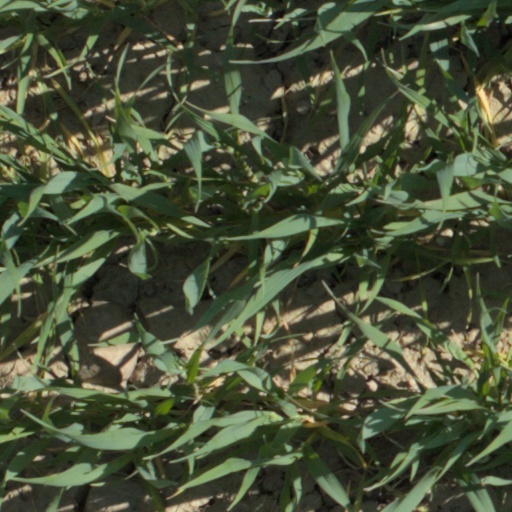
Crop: wheat